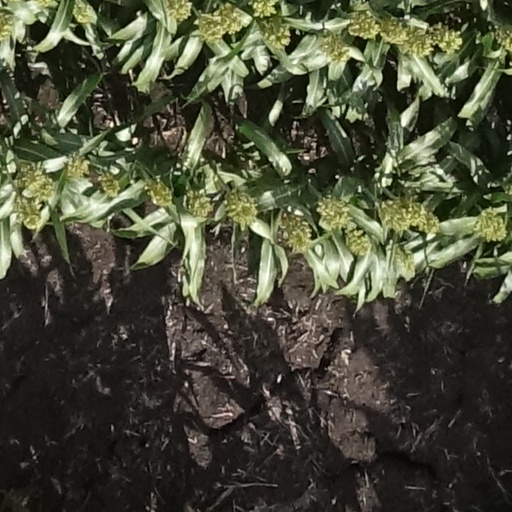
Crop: sorghum